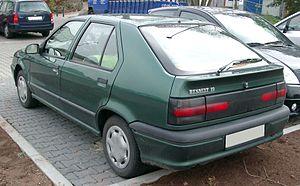
La Renault 19 est une automobile française commercialisée de 1988 à 1996 en Europe, mais produite jusqu'à fin 2000 pour les pays d'Amérique du Sud. Elle fut la dernière Renault à recevoir un numéro pour nom. Un restylage a eu lieu en 1992, inaugurant la seconde version de la voiture. Sa plate-forme est celle des Renault 9 et Renault 11 qu'elle remplace, cette base servira également à la Mégane. Son « moteur E », dit « Energy », est réputé pour sa fiabilité et sa longévité. À l'époque, la R19 fut la voiture étendard de Renault qui souhaitait à la fois pénétrer le marché allemand et redorer son blason avec une finition et une fiabilité exemplaires. La voiture fut assemblée dans des usines robotisées, et pour l'époque futuristes, et ce notamment à Douai. De fait, en dépit de ses lignes jugées banales, la R19 a été considérée, lors de sa sortie, comme un gigantesque pas en avant du constructeur vers une plus grande qualité de fabrication. Elle fut d'ailleurs la voiture étrangère la plus vendue en Allemagne en 1989 et 1990.